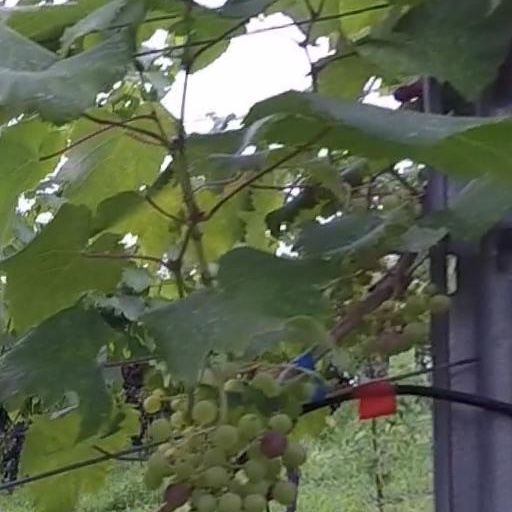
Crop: grape